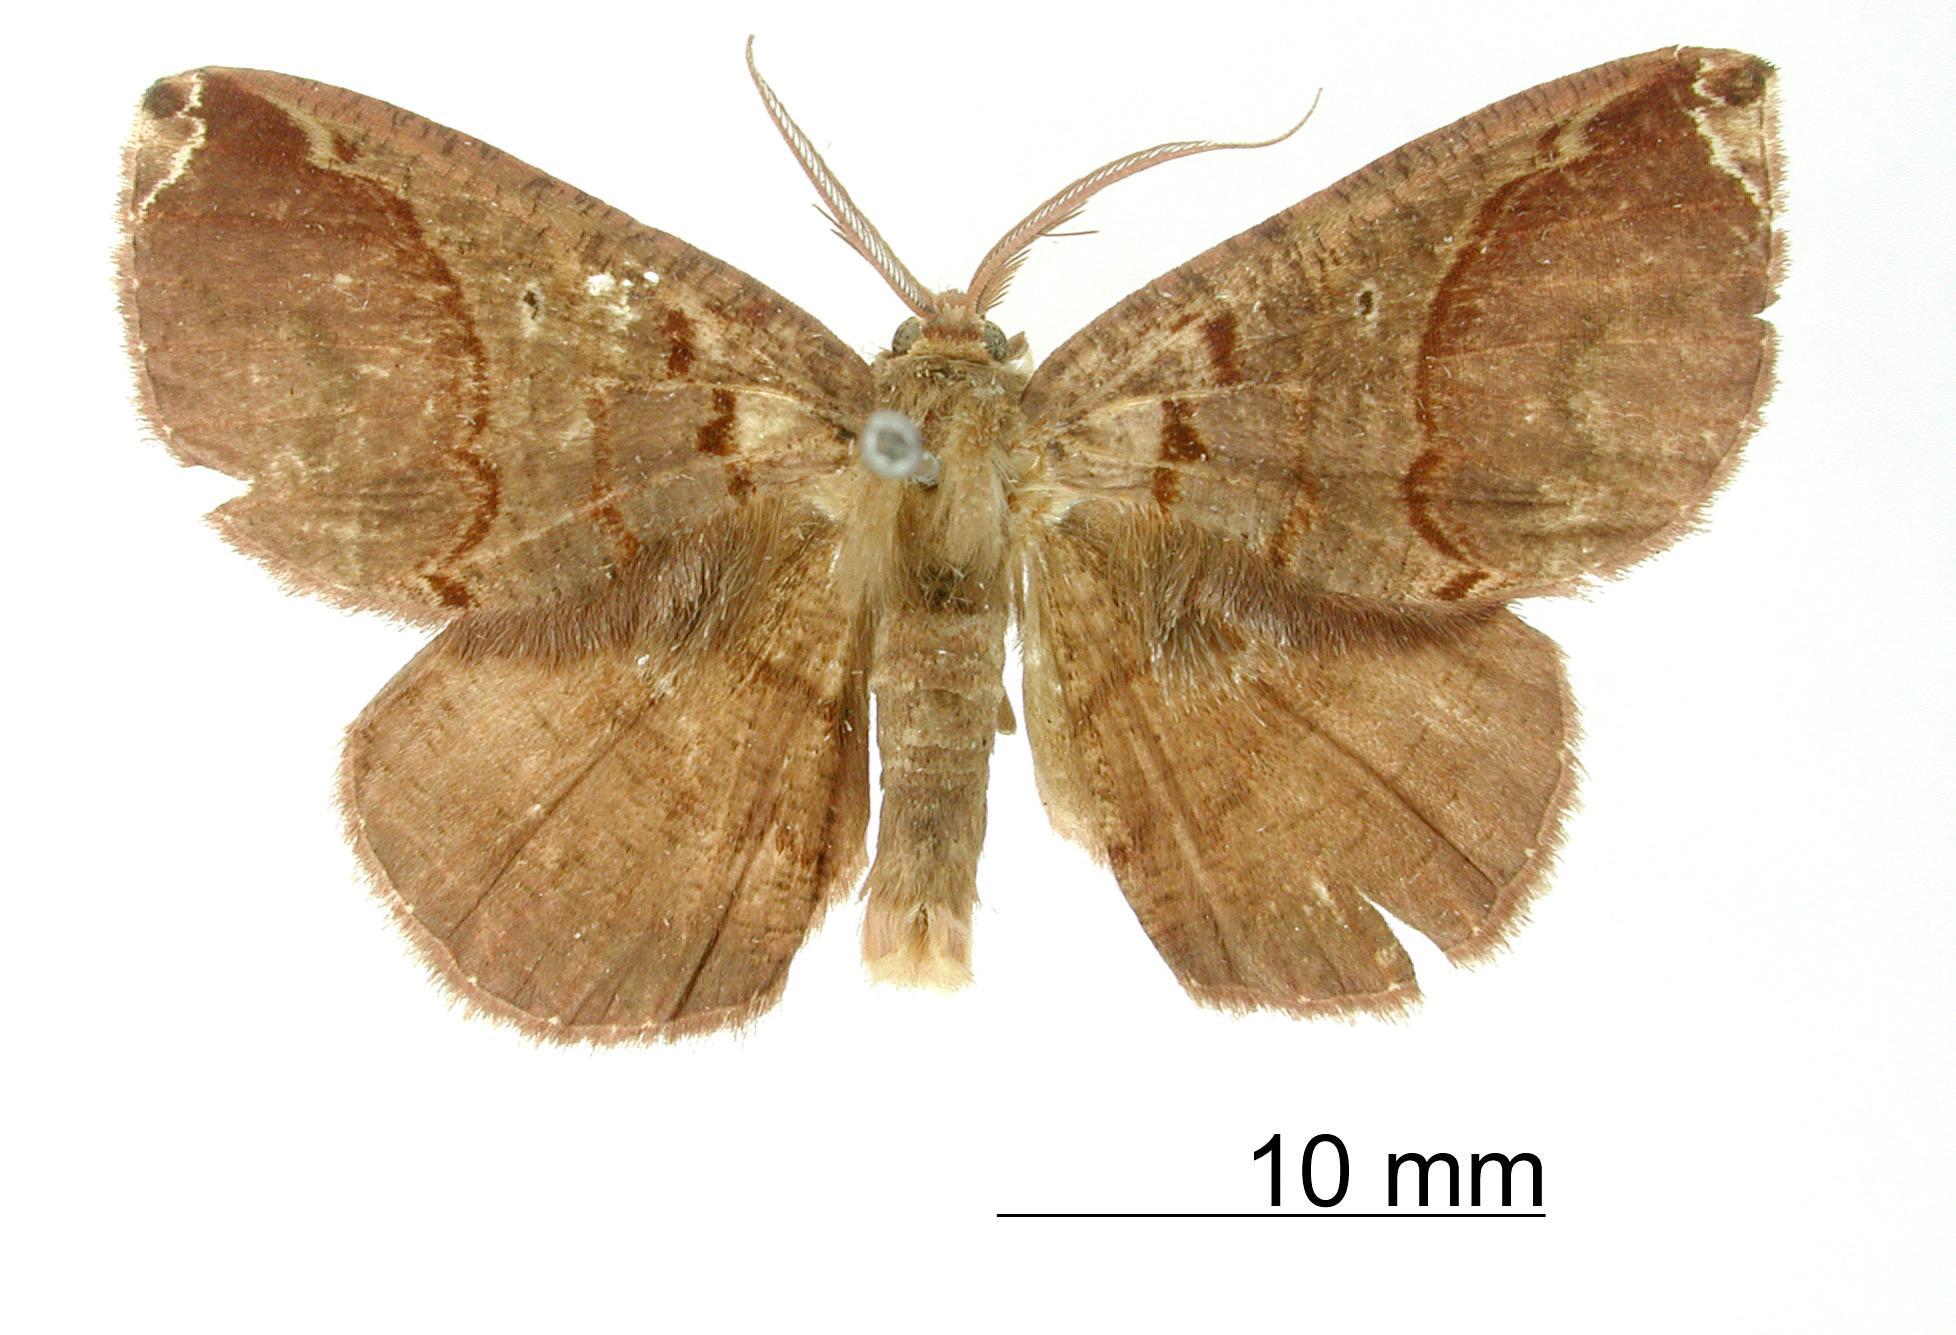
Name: Thysanopyga commendata
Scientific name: Thysanopyga commendata Schaus, 1912
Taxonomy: Animalia, Arthropoda, Insecta, Lepidoptera, Geometridae, Ennominae
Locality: Cachi, Costa Rica, Costa Rica